Litvinism

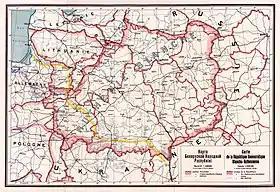
Territory claimed by the Belarusian Democratic Republic in 1918, which includes Vilnius, Smolensk, Białystok, Daugavpils, Bryansk, etc.

After the First World War, Józef Piłsudski's plans to restore Poland-Lithuania were shattered by Lithuanian desires for an independent state, manifested in an independent Lithuanian republic. For propaganda purposes, theories about how the inhabitants of the Republic of Lithuania are "lietuvisai", who were unrelated to the "right" and "historical" Lithuanians, the Litvins, appeared. The Polish historian Feliks Koneczny used the terms "letuwskije", "Letuwa" and "letuwini" to describe the "fake Lithuanians" in his book , and other works. He also wrote about how Vilnius should belong to the Litvins and thus be a Polish-owned city, instead of a "lietuvisai" one. General Lucjan Żeligowski, who supported Pan-Slavism and commanded the Polish forces which captured Vilnius from the Lithuanians during the Żeligowski's Mutiny in 1920, claimed that "Lithuania was the heart of the Slavs" and strongly opposed to what he considered to be a "German ploy for Samogitian Lithuania". Żeligowski in his youth only spoke in the Tutejszy language, which is a Belarusian vernacular, and identified himself as a Litvin, not a Belarusian, but was very positive towards the Belarusian movements. In contrary, Żeligowski referred to the Baltic-Lithuanians only as Samogitians and personally staunchly denied their right to use the ethnonym "Lithuanians". Subsequently, being in exile in 1943 following the invasion of Poland, Żeligowski wrote: "Why did we, the eternal inhabitants of Lithuania, have to avoid that dear name for us, and other people who have nothing in common with Lithuania shamelessly call themselves Lithuanians?" and criticized the world-wide politicians and scientists whose point of view did not match with his.